Jebel Barkal

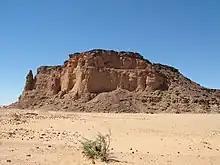
Jebel Barkal is a small mesa (104 meters tall)

Jebel Barkal or Gebel Barkal is a mesa or large rock outcrop located 400 km north of Khartoum, next to Karima in Northern State in Sudan, on the Nile River, in the region that is sometimes called Nubia. The jebel is 104 m tall, has a flat top, and came to have religious significance for both ancient Kush and ancient Egyptian occupiers. In 2003, the mountain, together with the extensive archaeological site at its base (ancient Napata), were named as the center of a World Heritage Site by UNESCO. The Jebel Barkal area houses the Jebel Barkal Museum.